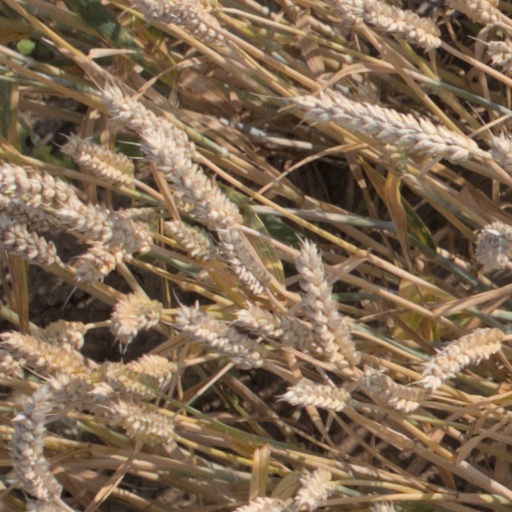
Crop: wheat